Adaptor complexes medium subunit domain

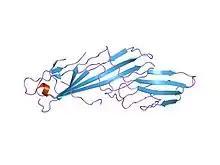
mu2 adaptin subunit (ap50) of ap2 adaptor (second domain), complexed with ctla-4 internalization peptide ttgvyvkmppt

In molecular biology, the adaptor complexes medium subunit domain is a protein domain found at the C-terminus of the mu subunit from various clathrin adaptor protein complexes (AP1, AP2, AP3, AP4 and AP5) and muniscins. The C-terminal domain has an immunoglobulin-like beta-sandwich fold consisting of 9 strands in 2 sheets with a Greek key topology, similar to that found in cytochrome f and certain transcription factors. The mu subunit regulates the coupling of clathrin lattices with particular membrane proteins by self-phosphorylation via a mechanism that is still unclear. The mu subunit possesses a highly conserved N-terminal domain of around 230 amino acids, which may be the region of interaction with other AP proteins; a linker region of between 10 and 42 amino acids; and a less well-conserved C-terminal domain of around 190 amino acids, which may be the site of specific interaction with the protein being transported in the vesicle.